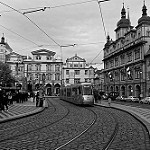
Label: B & W